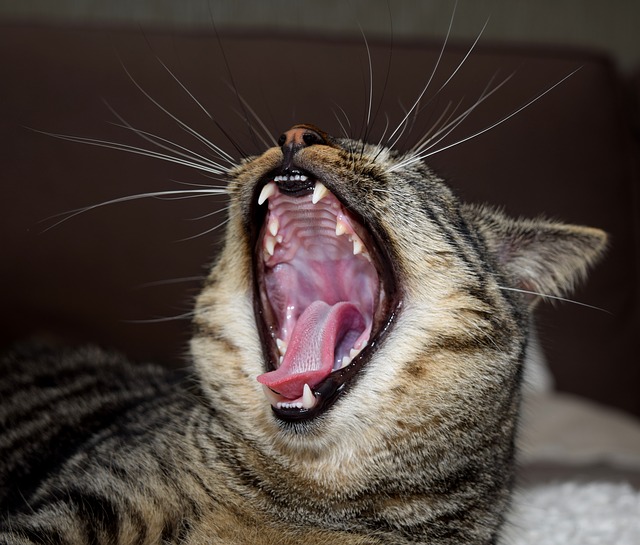
Label: cat